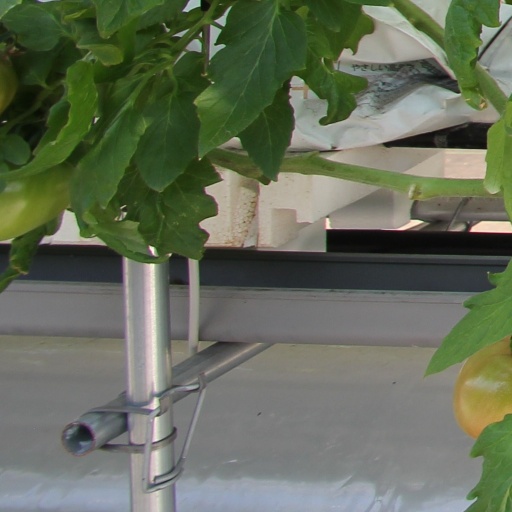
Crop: tomato